Brame Hillyard

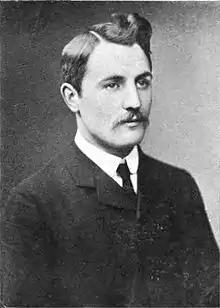

Brame Hillyard (23 August 1876 – 18 June 1959) was a British tennis player. He was a three time quarter finalist at the Wimbledon Championships in singles in 1903 and in doubles in 1900 and 1904. He also competed at the 1923 World Hard Court Championships where he lost in the fourth round to Henri Cochet. He was active from 1897 to 1938 and won 11 career singles titles.